Peter Mazell

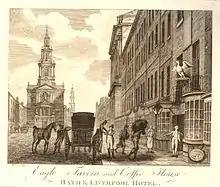
Print of engraving "Eagle Tavern and Coffee House" in The Strand, London by Peter Mazell after? William Miller, c 1780.

Mazell is believed to have been the son of Pierre Mazell (d. 2 March 1787) and Catherine Rocque (d. 7 September 1788), Huguenots living in Dublin, Ireland. He lived in central London, with addresses in Tottenham Court Road (1769), Paddington (1770–80), Portland Street (1783), Gerrard Street (1790), Covent Garden (1791) and St. Pancras (1797).